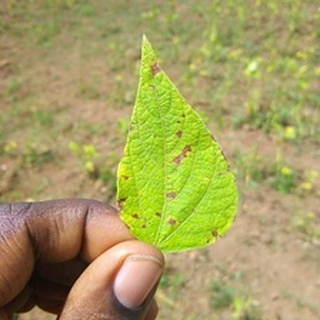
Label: bean_angular_leaf_spot